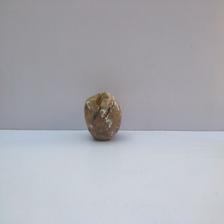
Size: Spoiled